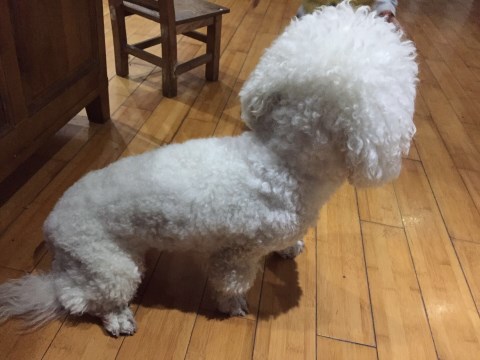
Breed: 3083-n000117-Bichon_Frise